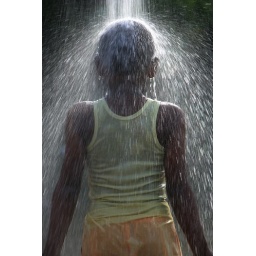
A boy taking a shower near a river (before the kavadi possesion). Picture taken at Batu Caves, Selangor during Thaipusam